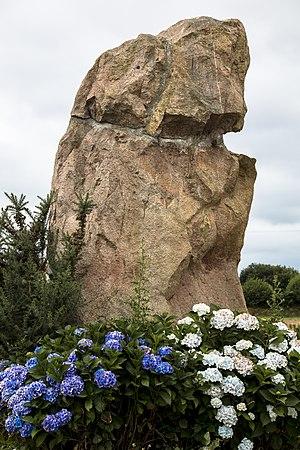
Menhir de Kerlouc'h/Keloc'h (Plouguiel)